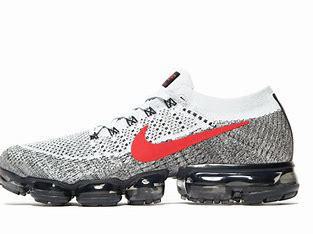
Brand: Nike
Model: Air Vapormax 2023 Flyknit